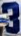
Number: 3